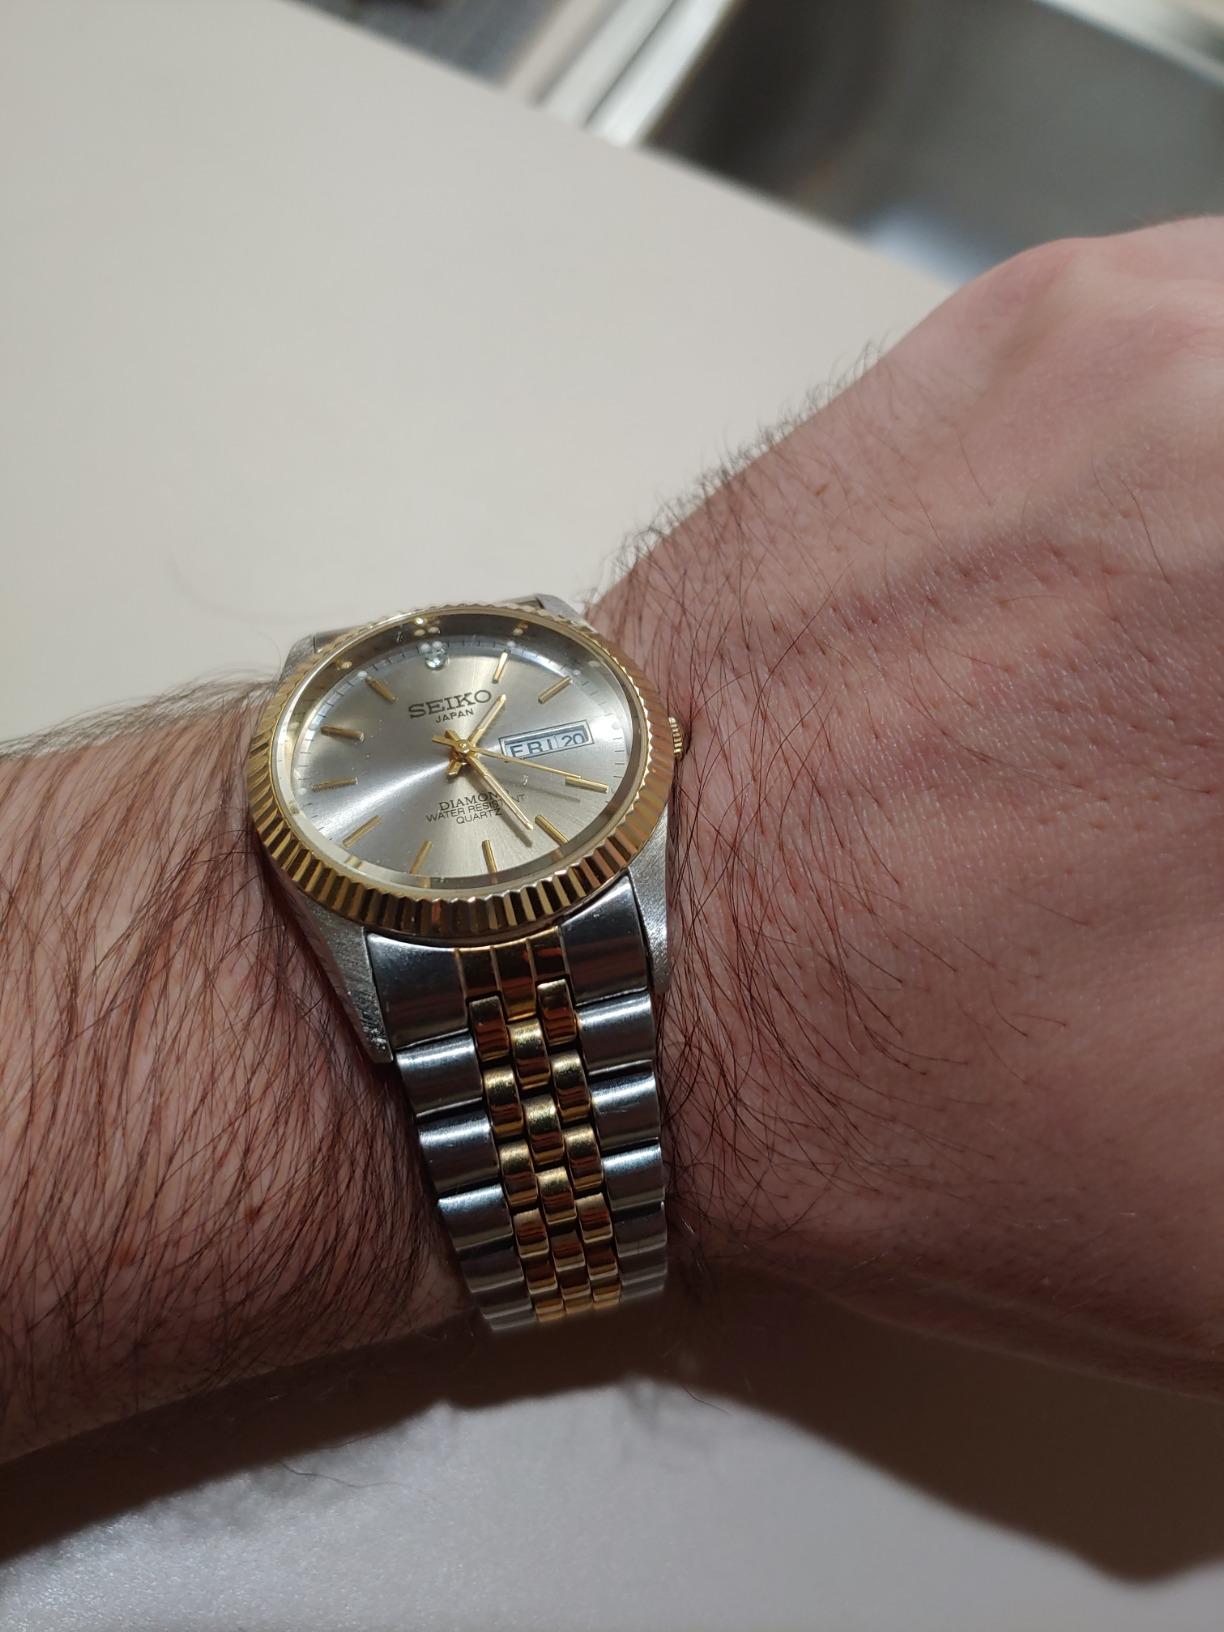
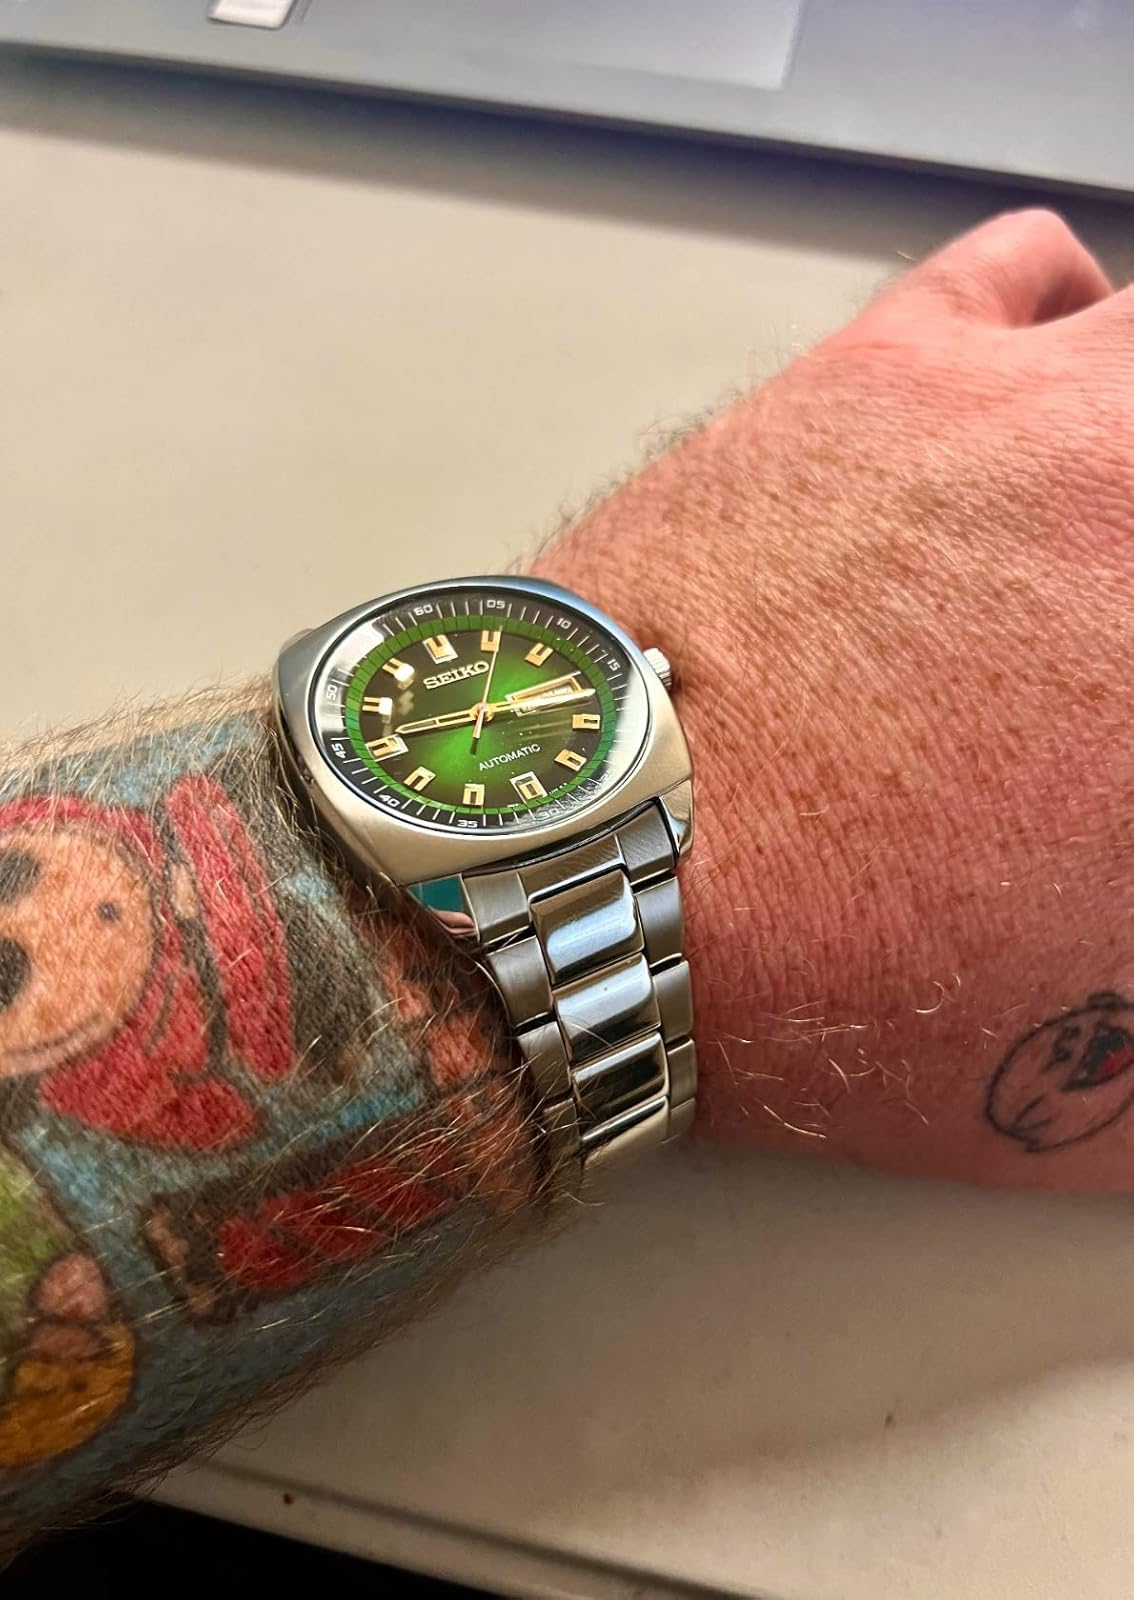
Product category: accessories_watch
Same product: no